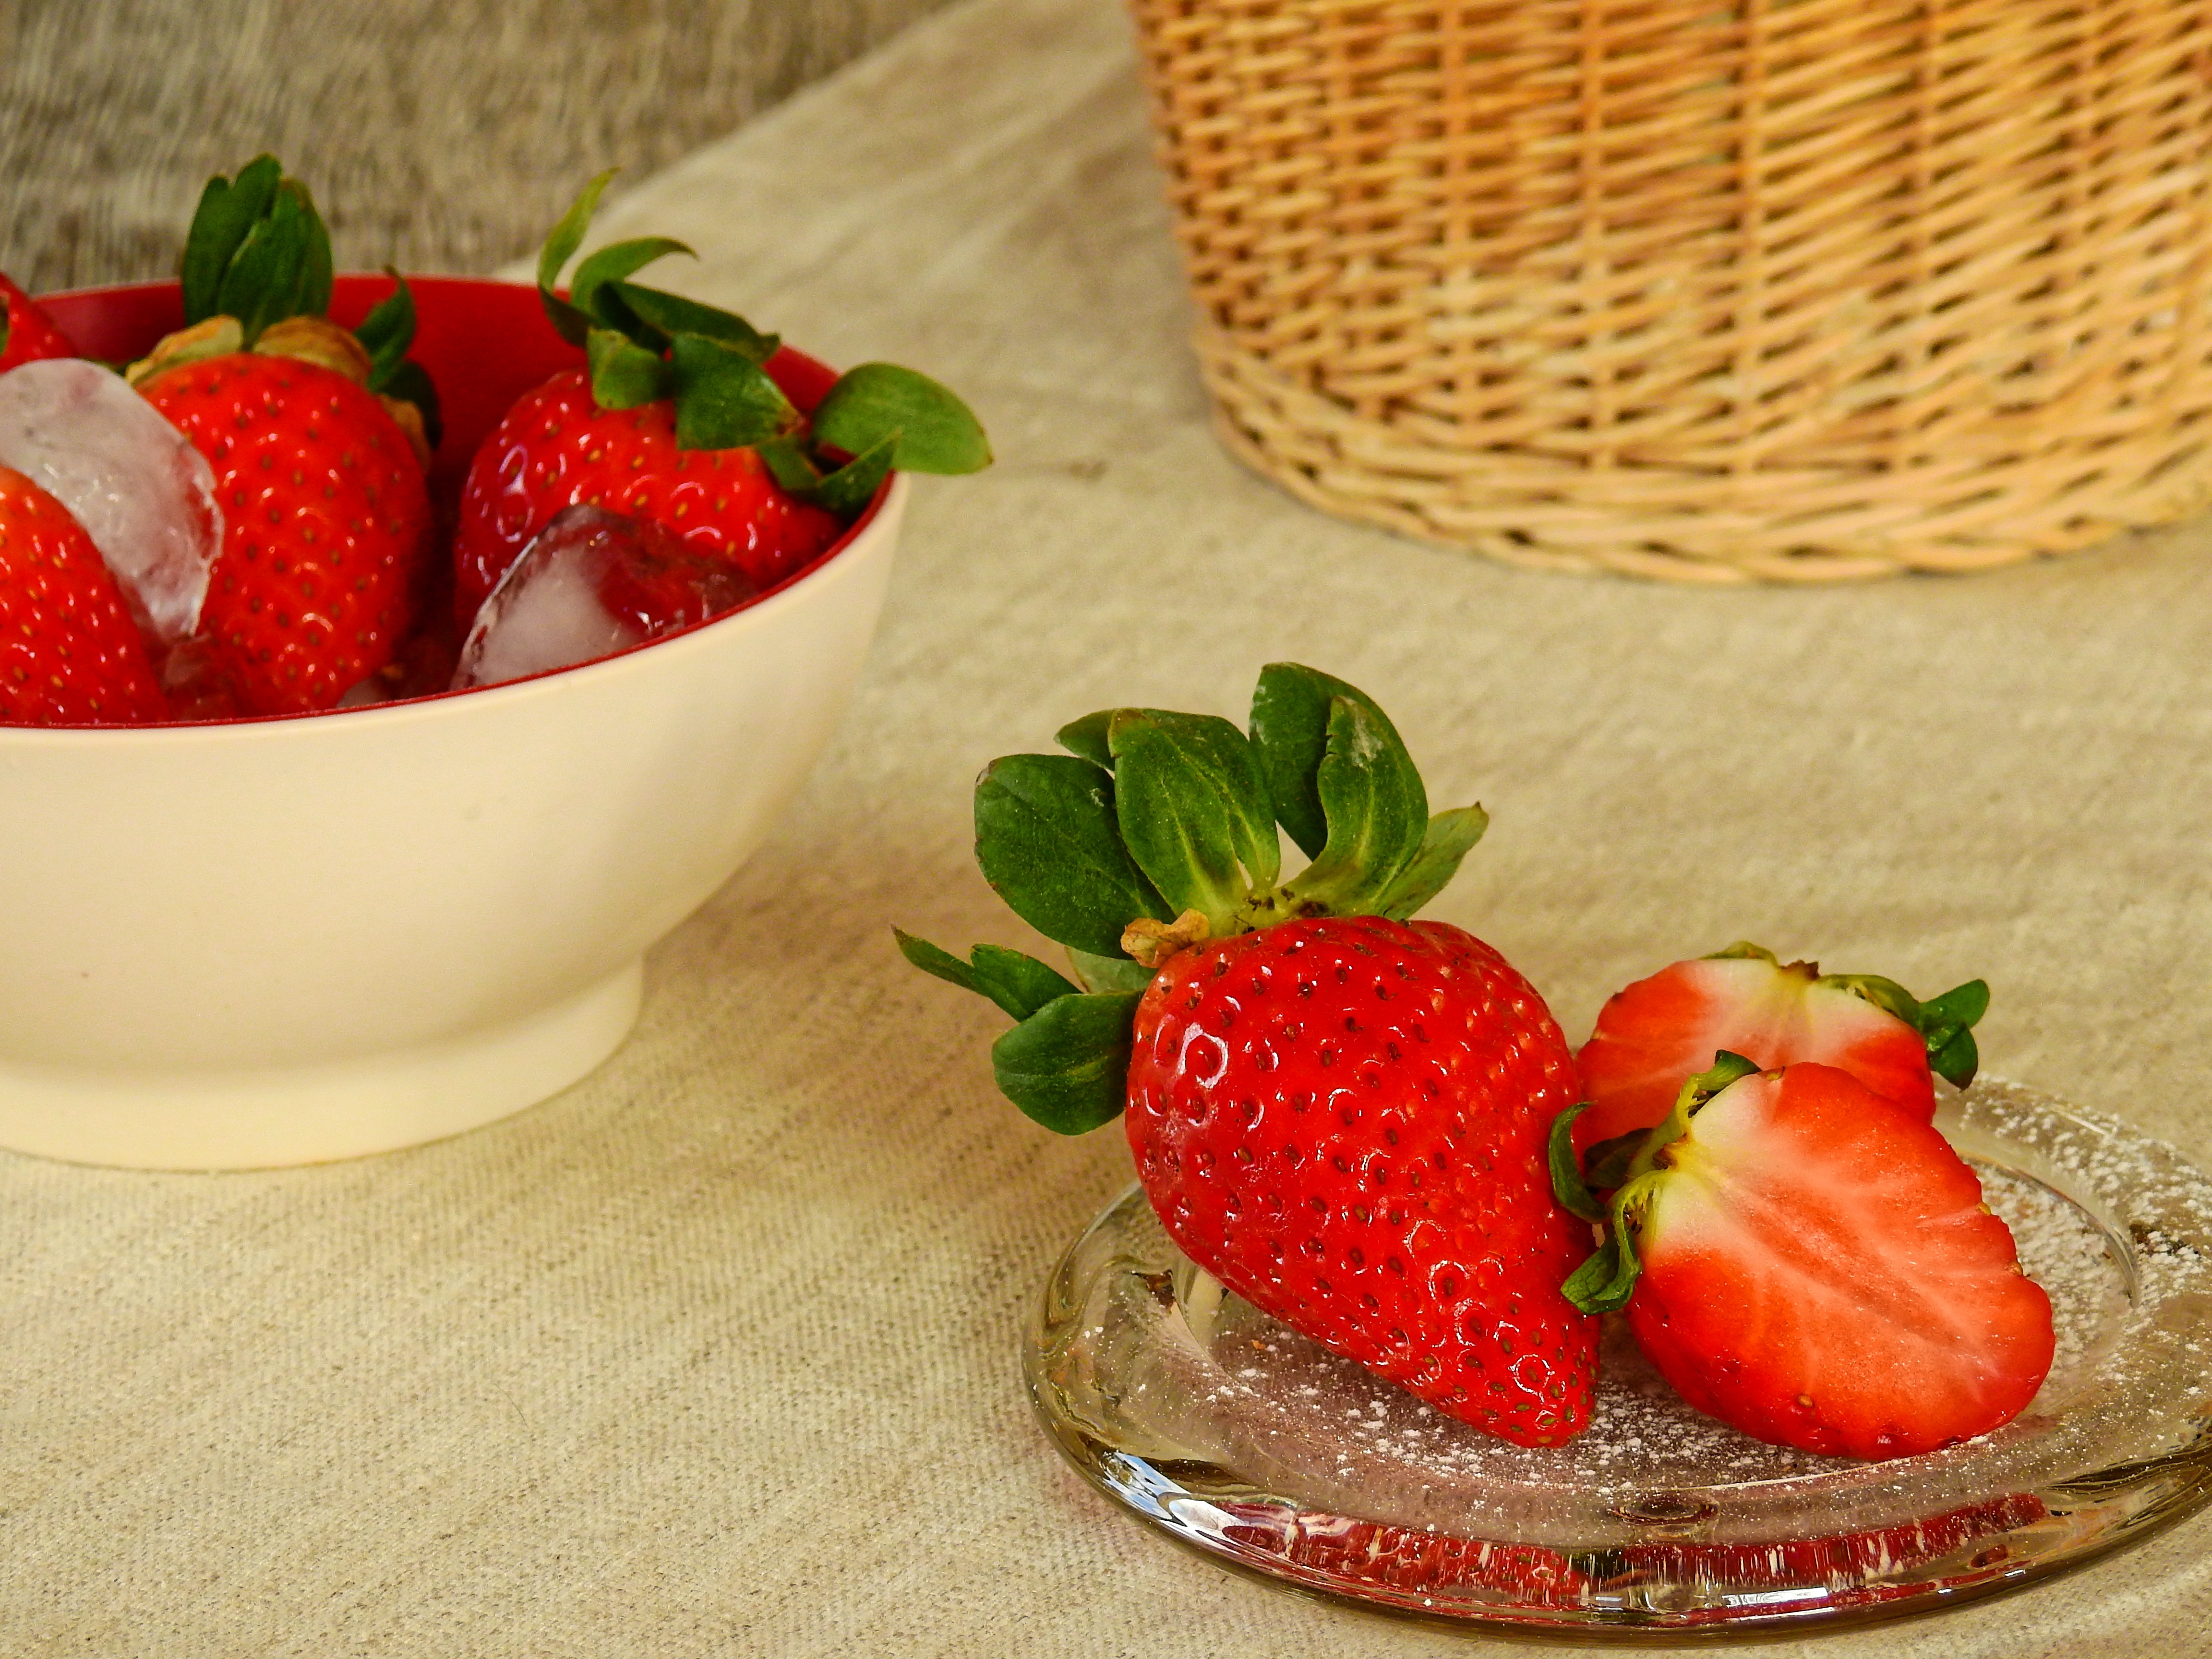
plant, fruit, dish, meal, food, produce, breakfast, dessert, eat, delicious, dairy product, strawberry, berries, fruits, strawberries, dine